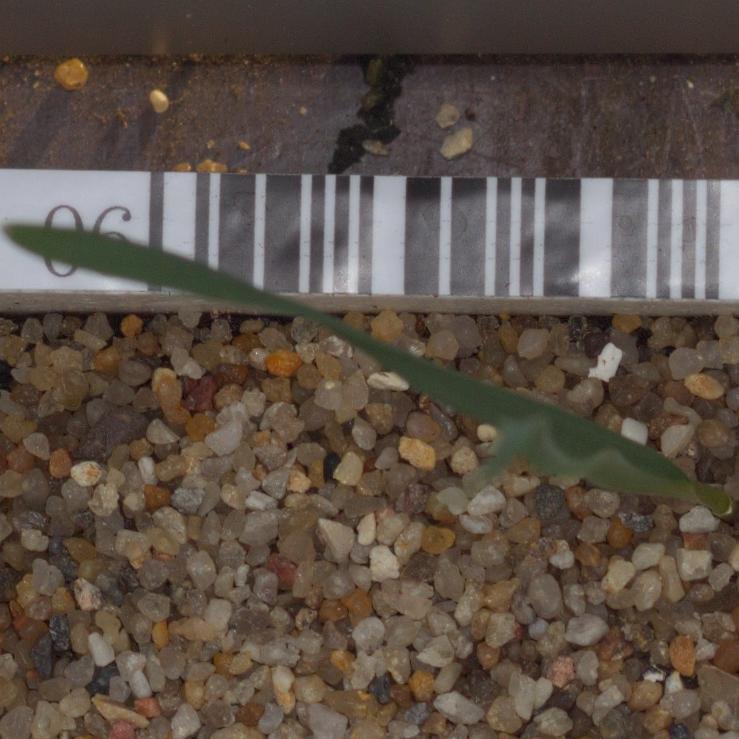
Label: common_wheat